Lower Buckhorn Lake

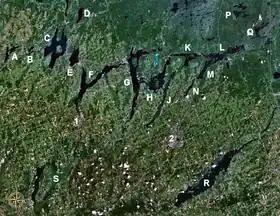
Lower Buckhorn Lake (K) and the other Kawartha Lakes.

Lower Buckhorn Lake is a lake located within the townships of Selwyn and Trent Lakes in Peterborough County, Ontario, Canada and is one of the Kawartha Lakes. Numerous small islands are located within the lake while the southern area is dominated by a large bay known as Deer Bay. Lovesick Lake is the eastern end of Lower Buckhorn and separated mainly by Wolf Island.